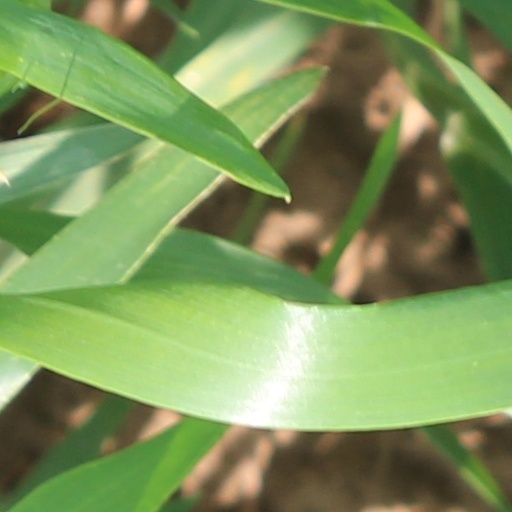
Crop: wheat